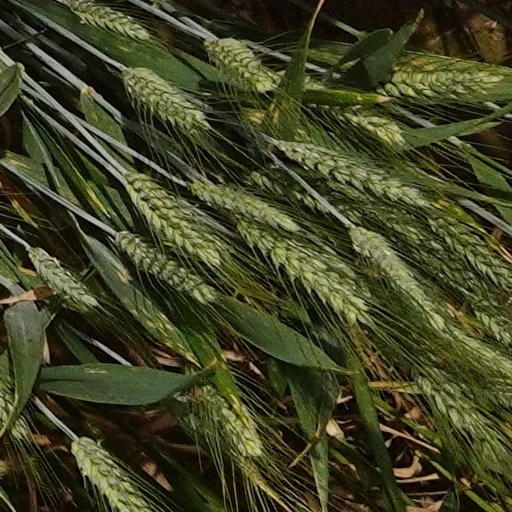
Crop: wheat